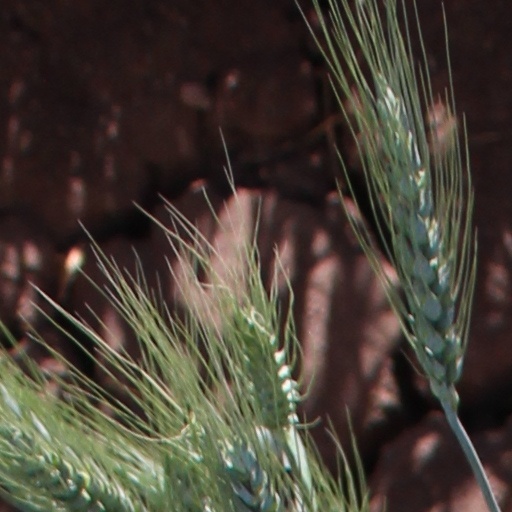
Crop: wheat